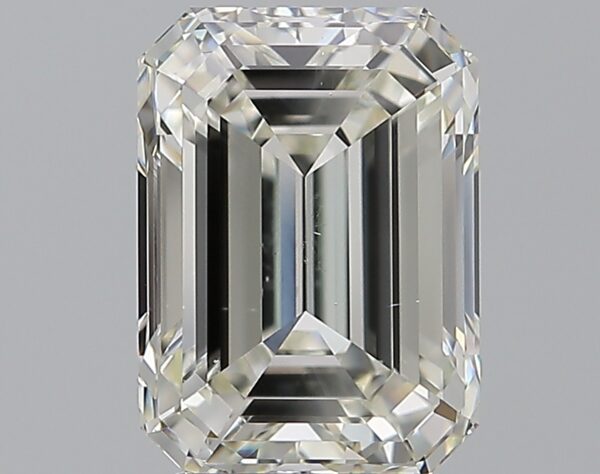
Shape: emerald
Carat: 3.03
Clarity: VS2
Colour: I
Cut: EX
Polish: EX
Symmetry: EX
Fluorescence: N
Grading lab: GIA
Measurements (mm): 9.53 x 6.88 x 4.74